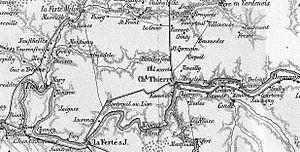
Le Multien est un pays traditionnel du Bassin parisien, répertorié dans la grande région naturelle d'Île-de-France.
La bataille de l’Ourcq, dite aussi du Multien, marque le commencement de la première bataille de la Marne. Elle met aux prises la 6ᵉ armée française, une partie de l’armée britannique et la Iʳᵉ armée allemande.